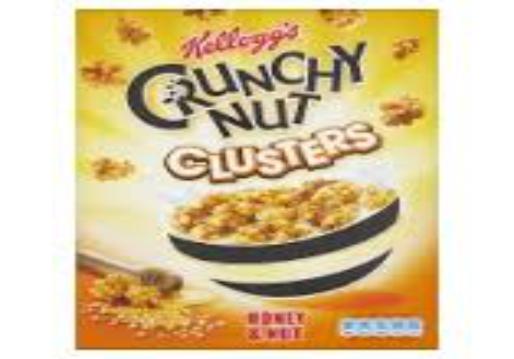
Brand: Crunchy Nut
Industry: Food